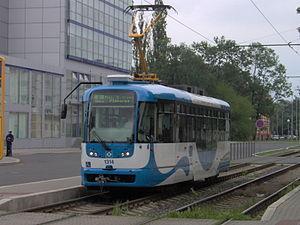
Le tramway d'Ostrava, circule depuis 1901 dans la ville de Ostrava en République tchèque.